Boxelder Creek (Cheyenne River tributary)

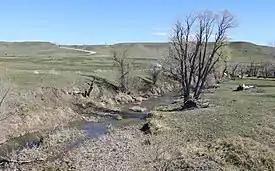
The creek near Owanka in Pennington County.

Boxelder Creek is a stream in Pennington, Meade and Lawrence counties, South Dakota, in the United States. It is a tributary of the Cheyenne River.